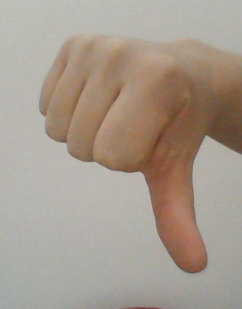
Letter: waw